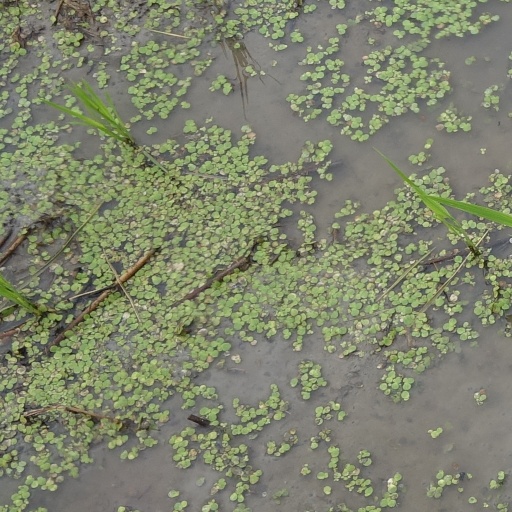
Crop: rice